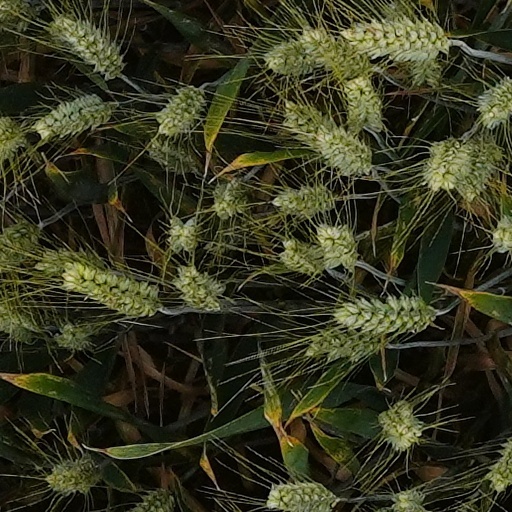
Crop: wheat